Sharifa Fatima

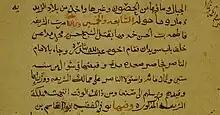
A passage about Fatima from the book "Aq‘iq Yamani" by Abdullah bin Ali al Dhamadi (d. 1667). The text reads: " the sharifa Fatima bint al-Hassan ordered her servants to kill the sheikh Hassan bin Muhammed Muda‘is behind the Sowaidan Gate in Sa‘dah. His brother Abdullah seeking revenge turned to imam An-Nasir who besieged Sa‘dah for a while, then took the city in Shawwal 860, captured sharifa's domains and her councels, chained them, and transferred them to San‘a. And from this time on, the sharifa's kingdom and any mention of it cease to exist."

Sharifa Fatima (d. during or after 1461; "sharifa" is an honorific, her proper name being Fatima bint al-Hassan) was a female Zaydi Sayyid chief in 15th century Yemen.